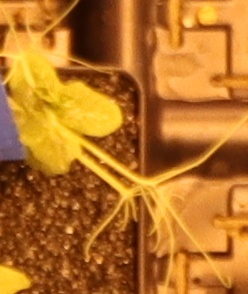
Label: Field Pea